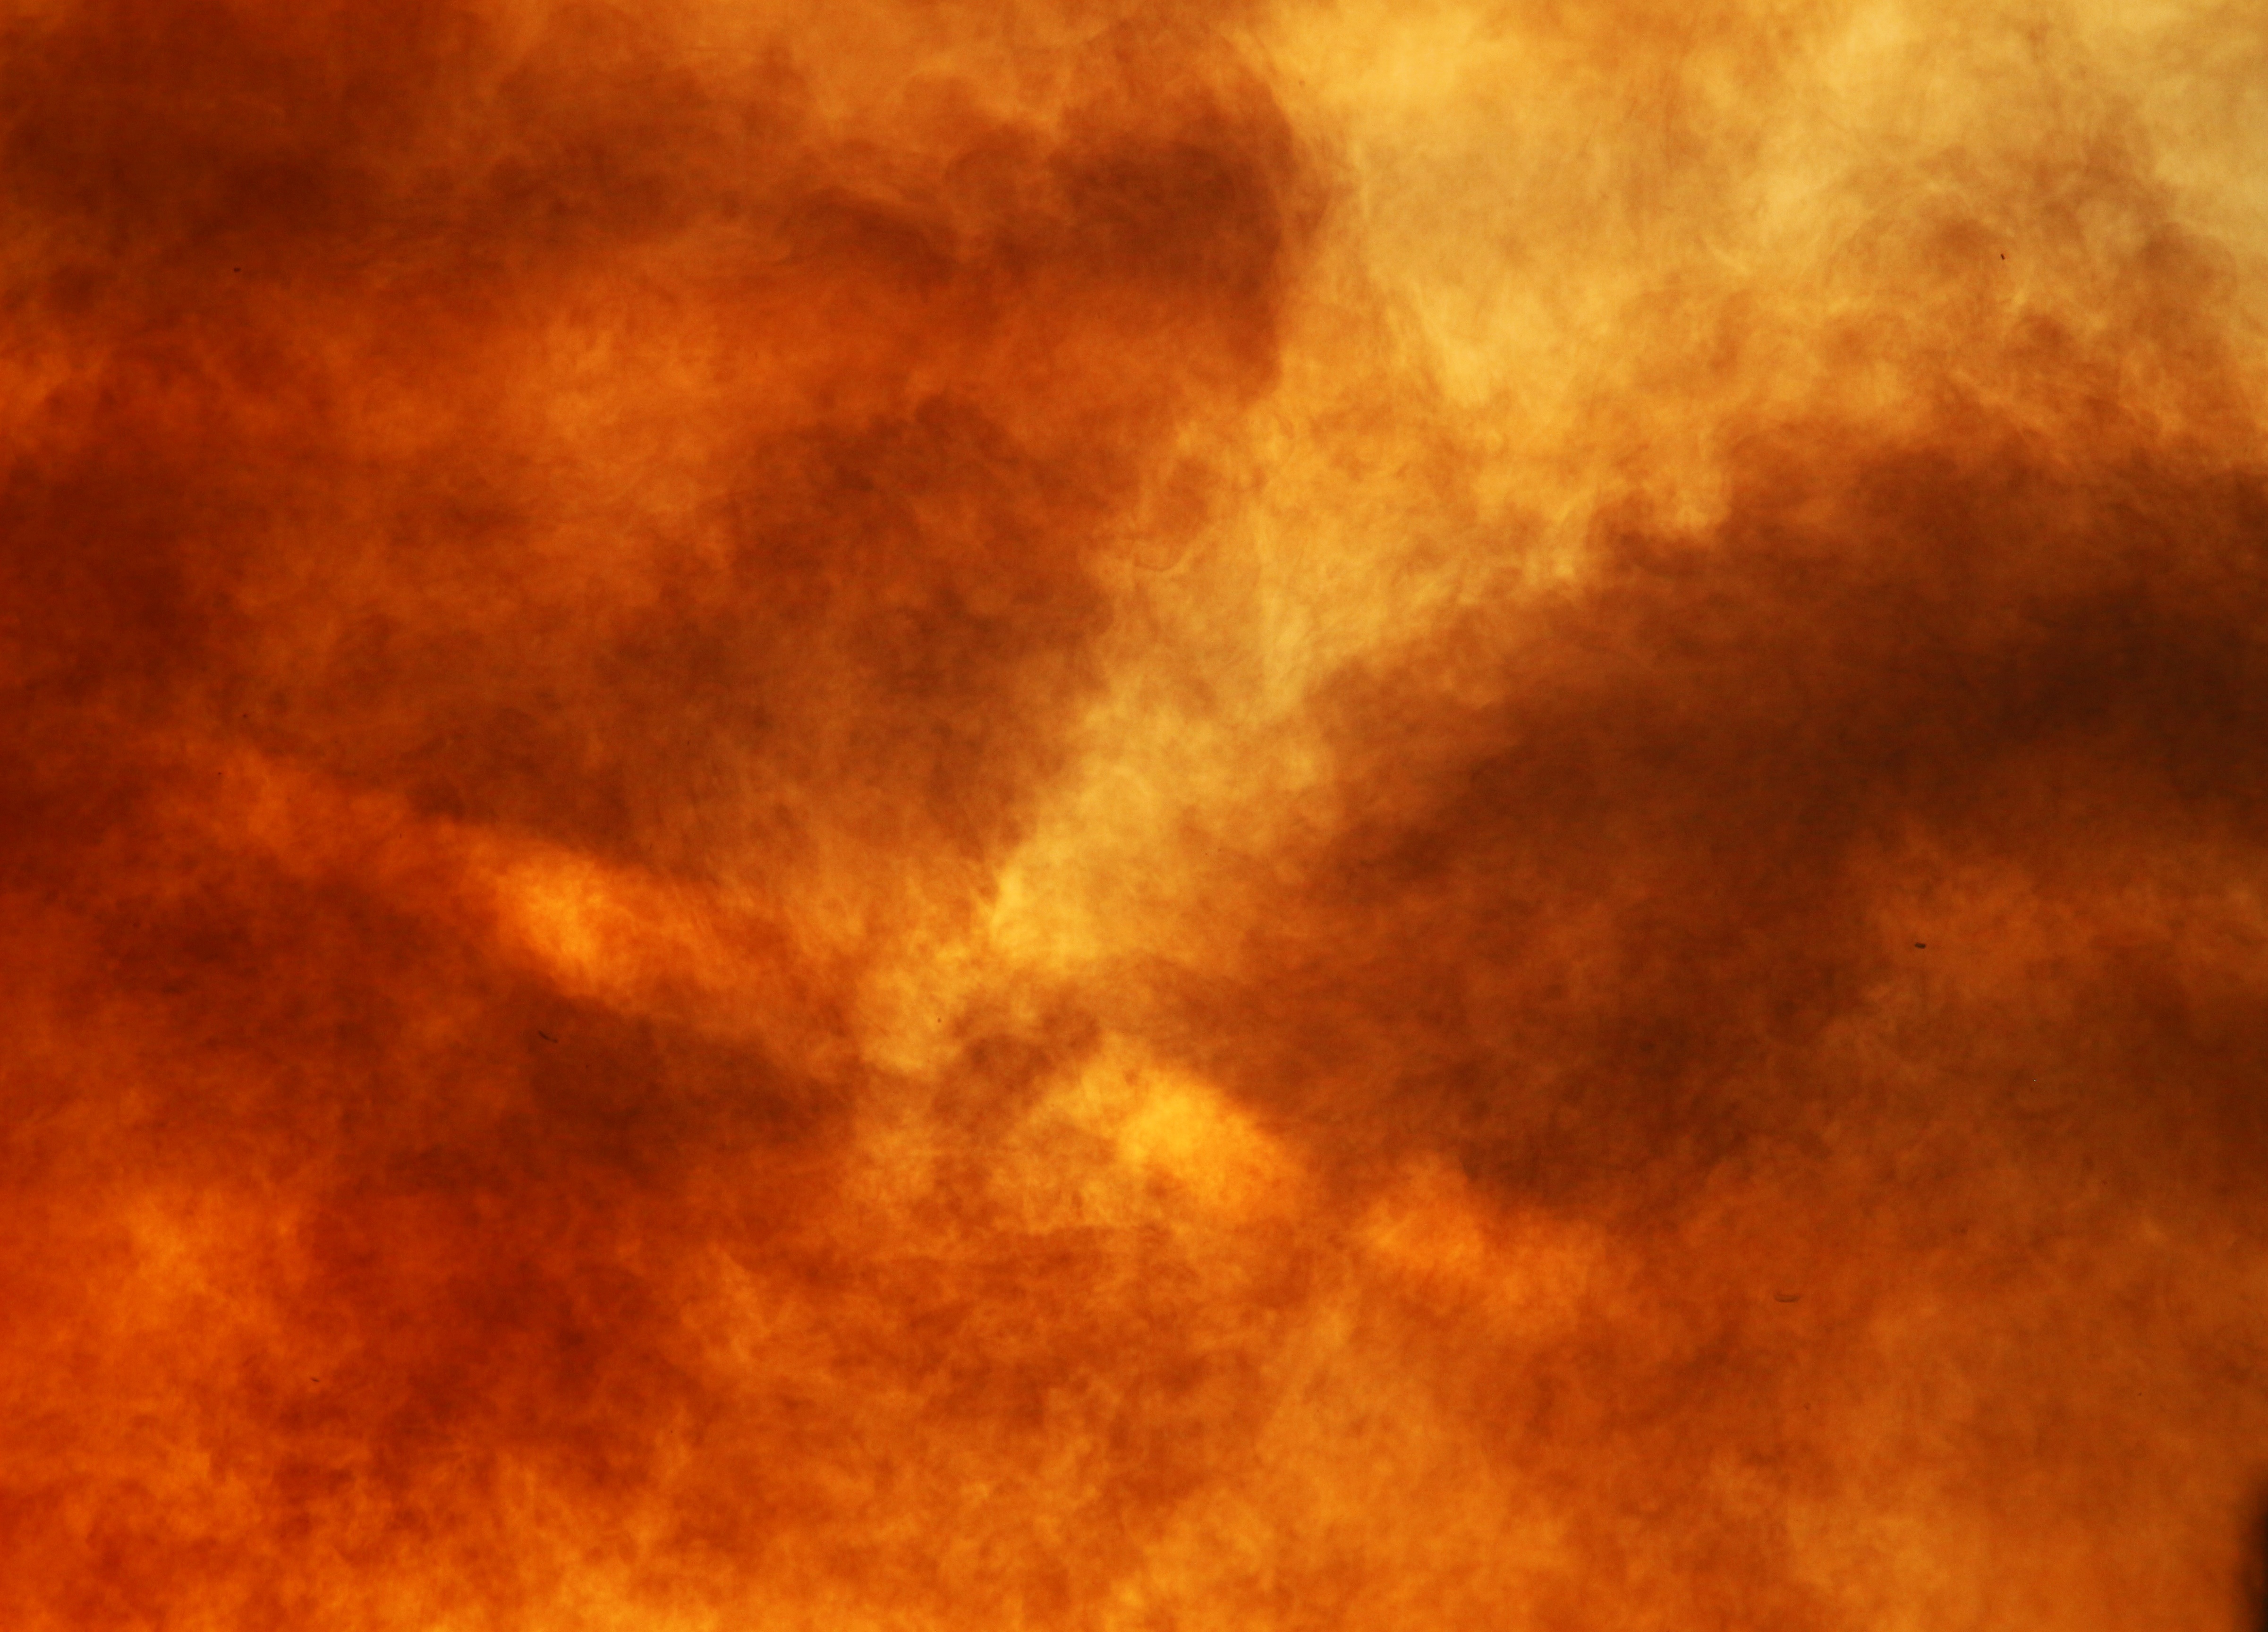
cloud, sky, sun, sunrise, sunset, sunlight, morning, texture, atmosphere, smoke, smoking, fire, campfire, burn, afterglow